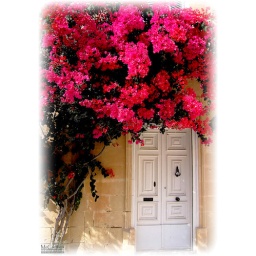
Beautiful pink flowers on tree next to door in front of a house in Mdina Malta